Riegeldale Tavern

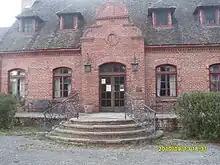
The Riegeldale Tavern

Riegeldale Tavern is a restaurant located in Trion on Old Highway 27 in Northwest Georgia, United States. It is surrounded by the Appalachian Mountains along with the Chattooga River.